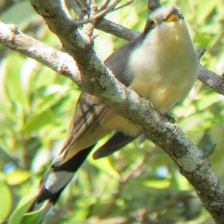
Species: MANGROVE CUCKOO
Scientific name: COCCYZUS MINOR